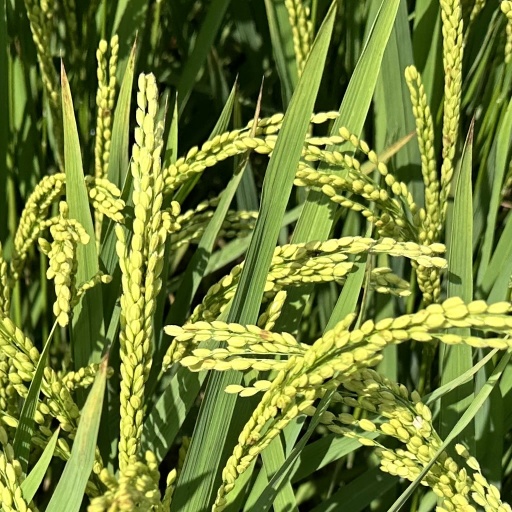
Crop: rice